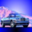
Label: automobile